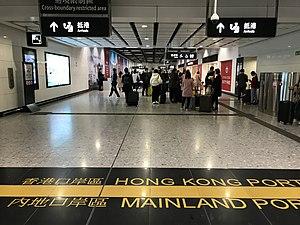
Le prédédouanement consiste à faire contrôler par les services de douane et d'immigration des passagers et marchandises dans le port, la gare ou l'aéroport de départ par des agents officiant pour le pays d'arrivée dans le but de désengorger les installations très fréquentées ou dans le but d'accélérer le transit des personnes. Ainsi, lors de leur arrivée, les passagers et les marchandises n'ont plus à subir de contrôle.